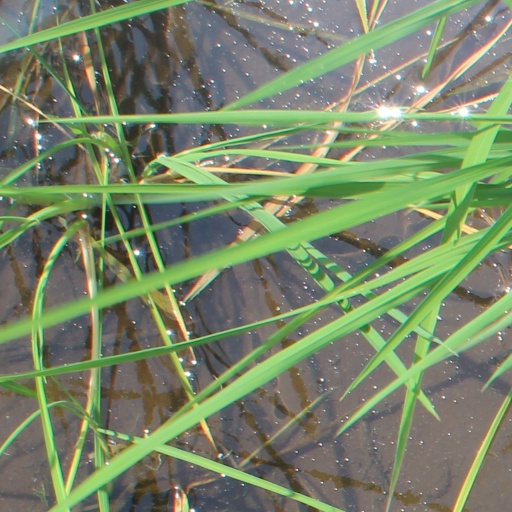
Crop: rice